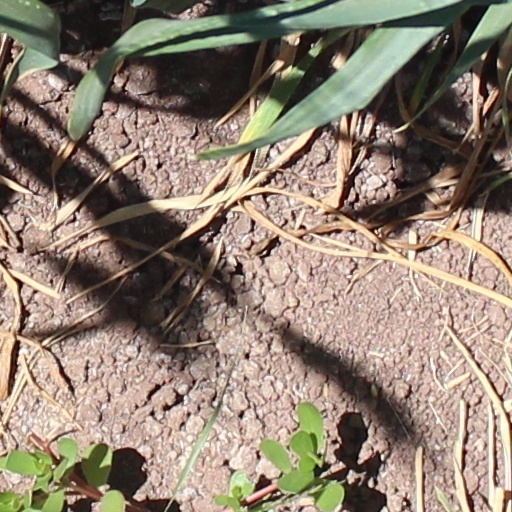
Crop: wheat